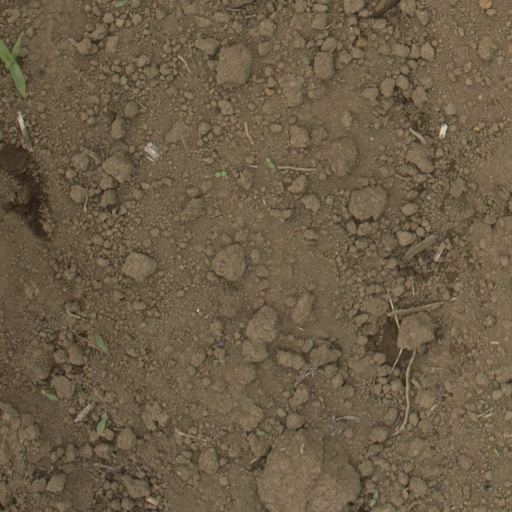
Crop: Jerusalem artichoke